David Mirvish Gallery

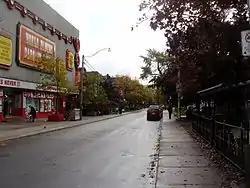
Mirvish Village, bordering on Honest Ed's, 2008.

David opened his gallery in one of the renovated houses in September 1963; his was one of the first businesses to open in the new Markham Street community. He was joined by other privately owned facilities, including Gallery Samou and Pollock Gallery. The "Globe" referred to the neighbourhood as "the Markham Street art community", but after the older Mirvish purchased the other side of the street, the area became known as Mirvish Village. Eventually, the neighbourhood would include boutiques, bookstores and restaurants.